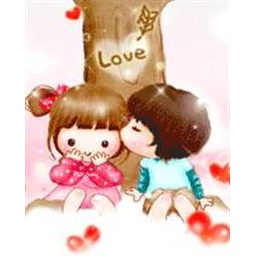
a boy kisses a girl under a tree..